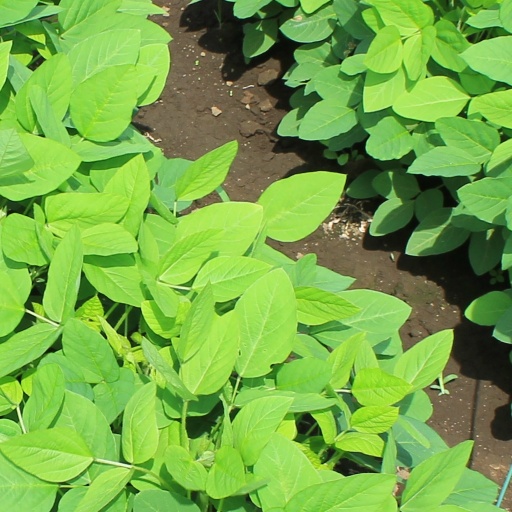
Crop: soybean